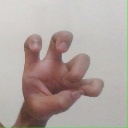
अक्षर: छ